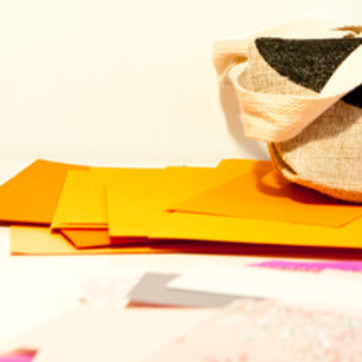
Material: paper